List of birds of Guatemala

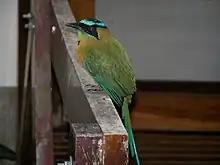
Lesson's motmot

The motmots have colorful plumage and long graduated tails which they display by waggling back and forth. In most of the species, the barbs near the ends of the two longest (central) tail feathers are weak and fall off, leaving a length of bare shaft and creating a racket-shaped tail.